Coat of arms of Denmark

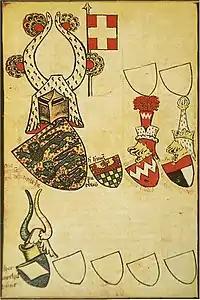
The Danish coat of arms in the Gelre Armorial, 14th century. This is the oldest coloured image of the "Dannebrog." The crest was used by Danish monarchs from the 13th century until . The flag is not part of the crest.

The oldest known depiction of the insignia dates from a seal used by King Canute VI . The oldest documentation for the colours dates from .